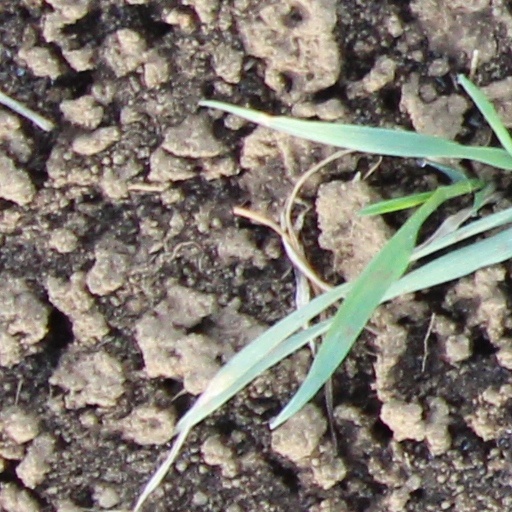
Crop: wheat